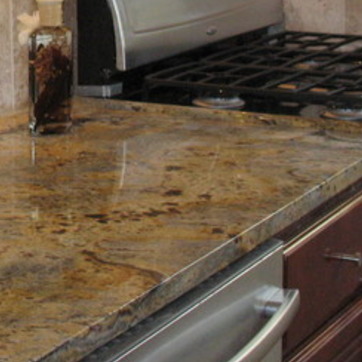
Material: polishedstone